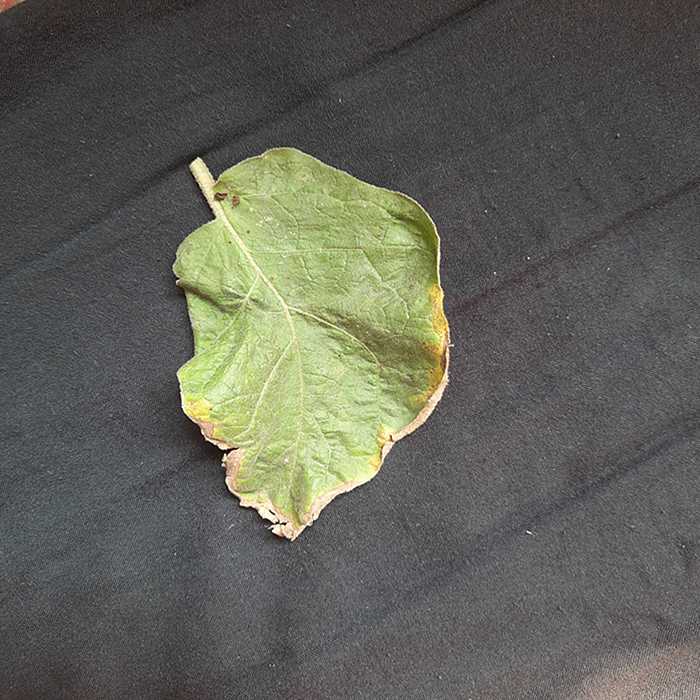
Plant: Eggplant
Label: Eggplant begomovirus